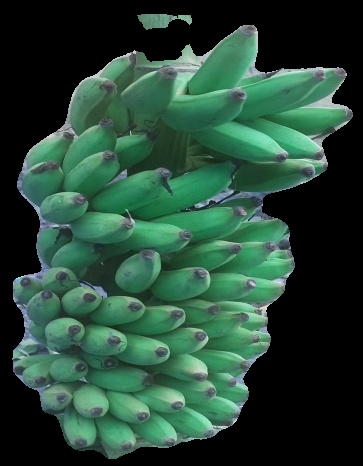
Variety: elakki-bale
Grade: grade2